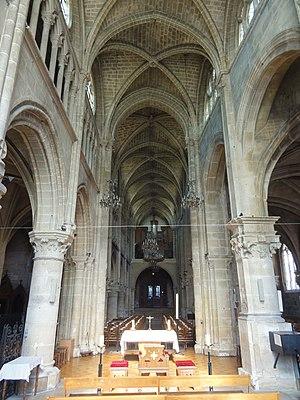
Intérieur de l'église - voir titre.
L'église Saint-Germain est une église catholique paroissiale située à Andrésy, dans les Yvelines, en France. Son noyau est un édifice gothique de plan allongé, avec un vaisseau central avec triforium et fenêtres hautes, et deux bas-côtés, le tout voûté d'ogives, et se terminant par un chevet plat. Hormis sa grande fenêtre du chevet, qui fut aménagée après coup, la période de construction de cette église de dimensions considérables et de belle facture peut être située entre la fin du XIIᵉ et le premier quart du XIIIᵉ siècle. Comme la plupart des grandes églises de la région, elle subit des modifications de structure après la guerre de Cent Ans. À partir de 1517, la moitié orientale du bas-côté sud est reconstruite, et munie de quatre petites chapelles rectangulaires, le tout dans le style gothique flamboyant. Une génération plus tard, sous le règne de François 1ᵉʳ, un agrandissement de plus grande envergure est entrepris du côté nord. Pour l'adjonction d'un vaste collatéral, presque aussi large que la nef et son bas-côté sud réunis, l'ancien bas-côté nord est démoli, et l'élévation septentrionale du vaisseau central est successivement reprise en sous-œuvre.